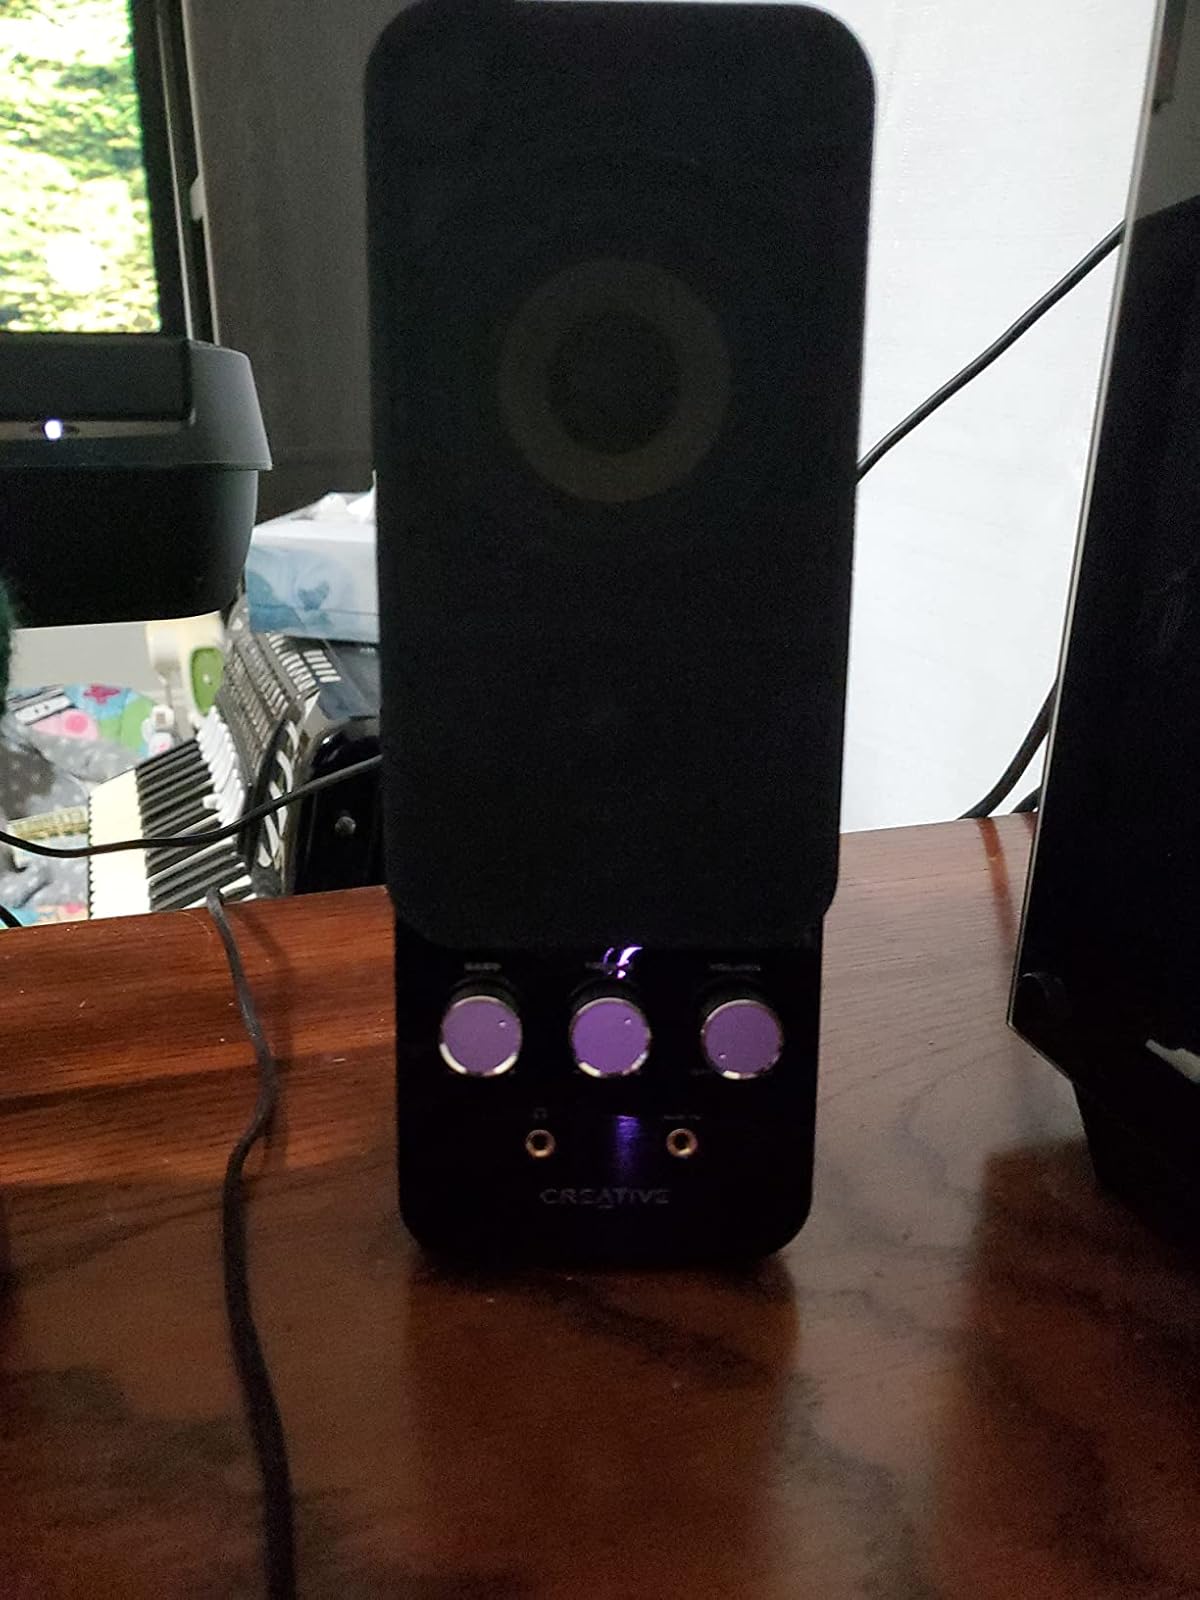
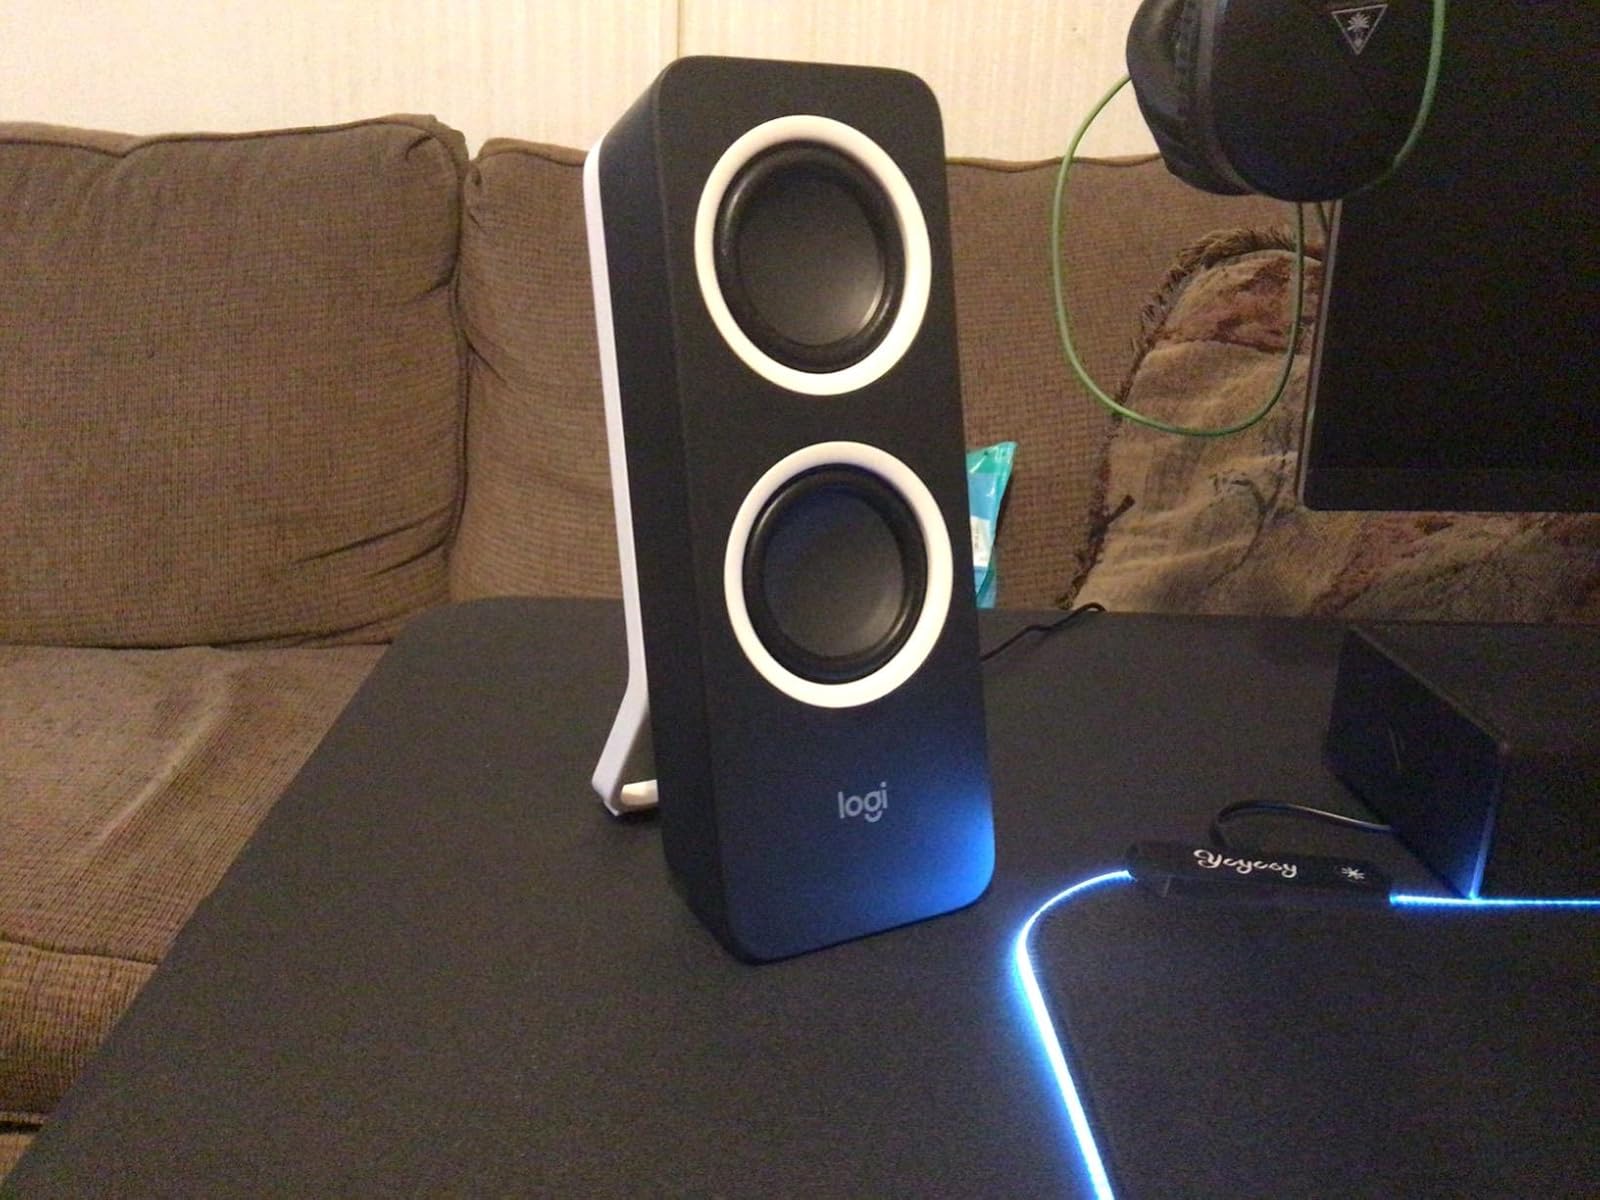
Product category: speaker
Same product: no